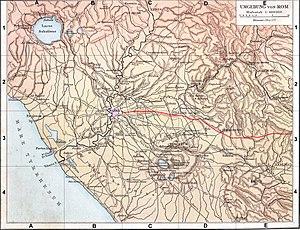
Fond de carte de 1886 (G. Droysens Allgemeiner Historischer Handatlas), libre de droit (Image:Rom_Umgebung.jpg), avec la voie Prénestine en rouge.